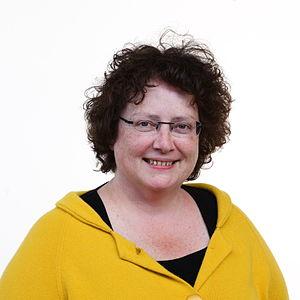
Le président du Senedd est le speaker du Parlement gallois élu par les membres du Senedd. Il est assisté d’un suppléant, le vice-président, désigné dans les mêmes conditions.
Ceredigion est une circonscription de l'Assemblée nationale du pays de Galles.